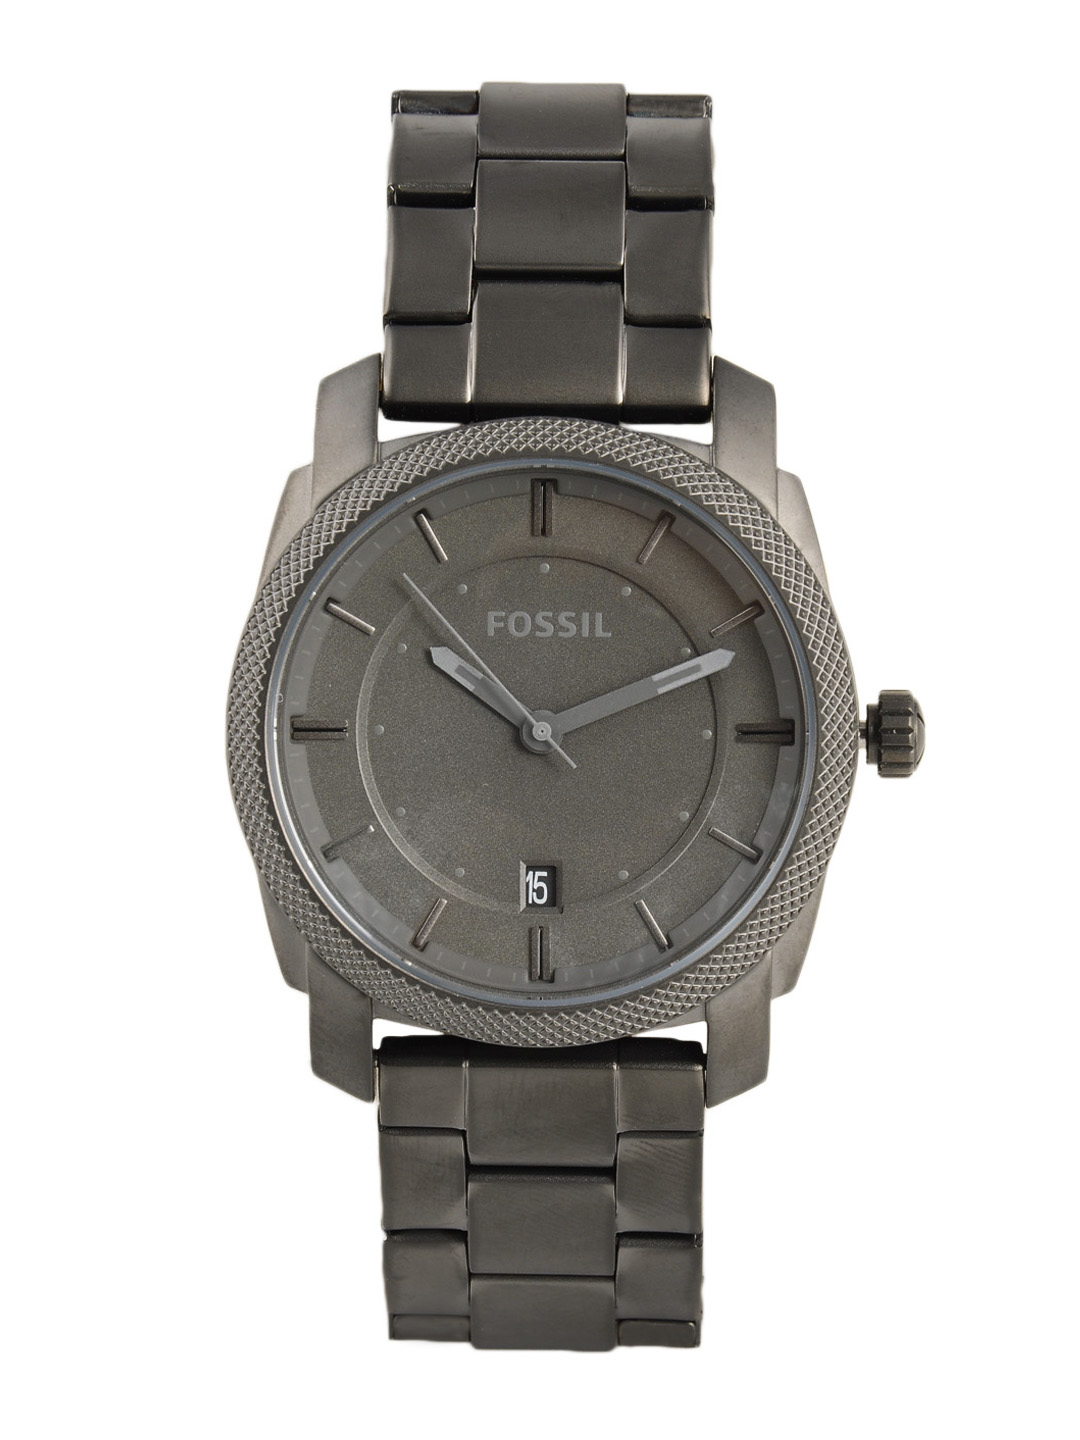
Fossil Men Grey Dial Watch FS4705
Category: Accessories / Watches / Watches
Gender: Men
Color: Grey
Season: Winter 2016
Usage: Casual